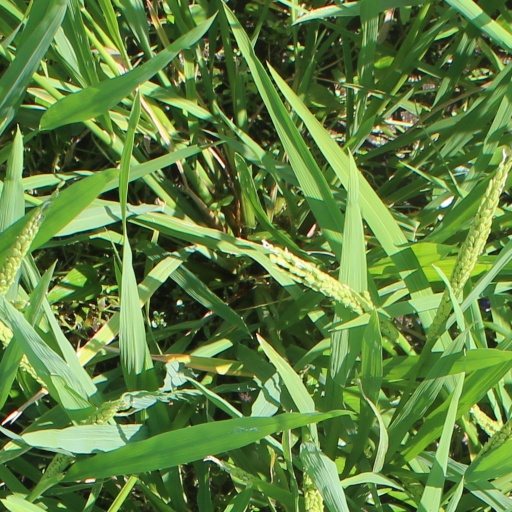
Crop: rice